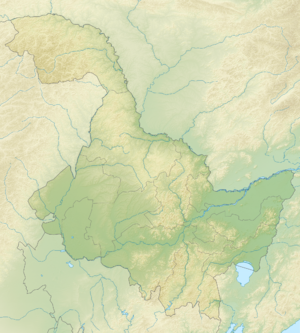
Le mont Shending est le plus haut sommet des monts Wanda, dans l'Est de la province du Heilongjiang dans le Nord de la Chine.
Le lac Jingpo est un lac des monts Wanda dans la province du Heilongjiang au nord-est de la Chine. Au Sud du lac, un barrage est établi le long de la route nationale 11 et 201.
La chute Diaoshuilou est une chute d'eau de la rivière Mudan, situé au Nord du lac Jingpo, dans les Monts Wanda, située sur le territoire de la ville-préfecture de Mudanjiang, dans la province du Heilongjiang, au Nord-Est de la République populaire de Chine.